The Package (2012 film)

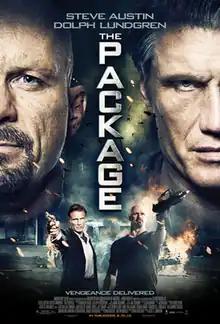
Theatrical release poster

The Package is a 2012 American action film directed by Jesse V. Johnson and starring Steve Austin and Dolph Lundgren. The film was shot in Abbotsford, Langley, and Vancouver, British Columbia, Canada, in twenty days from February 14 to March 5, 2012.